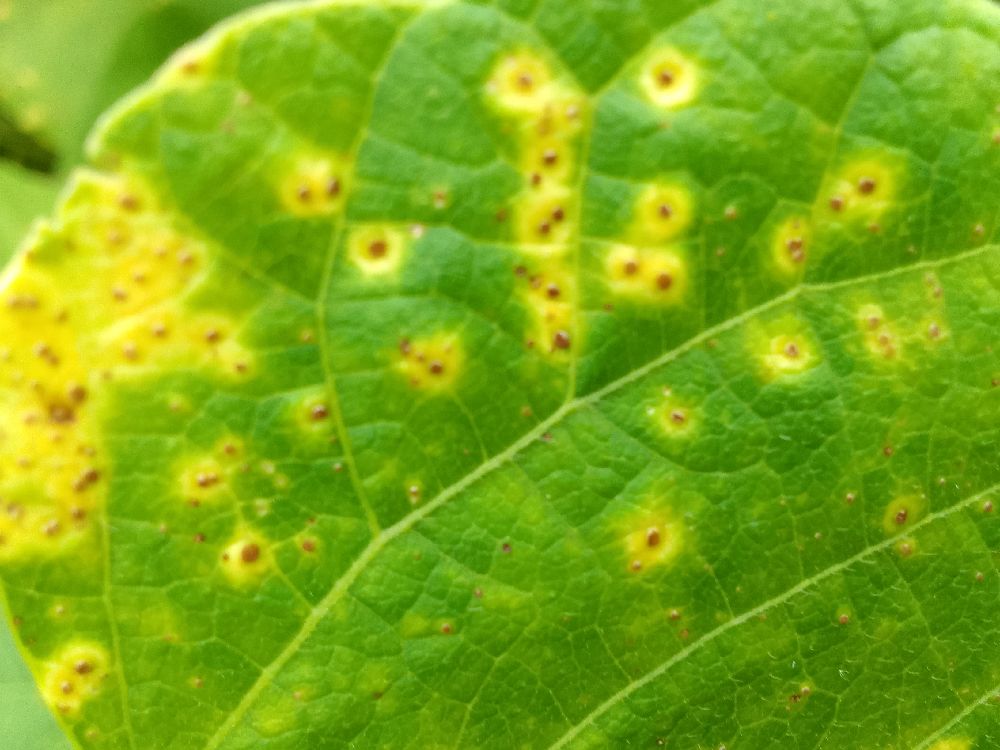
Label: rust